Railways in Norfolk

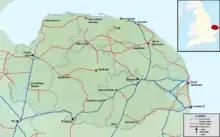
Active, heritage, and former railways of Norfolk

Railways have played an important part in the history and development of the English county of Norfolk. It currently has thirty open National Rail stations, though there were once well over a hundred.